Hugh Scanlon

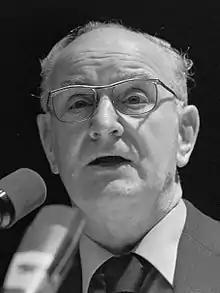
Hugh Scanlon (1977)

Hugh Parr Scanlon, Baron Scanlon (26 October 1913 – 27 January 2004) was a British trade union leader.